Counterterrorism

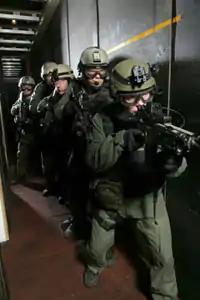
FBI Hostage Rescue Team agents

Terrorism has often been used to justify military intervention in countries where terrorists are said to be based. Similar justifications were used for the U.S. invasion of Afghanistan and the second Russian invasion of Chechnya.